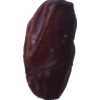
Label: dates